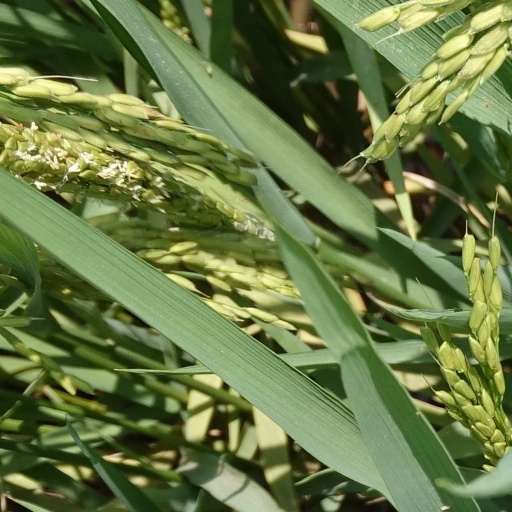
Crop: rice